Camille Flammarion

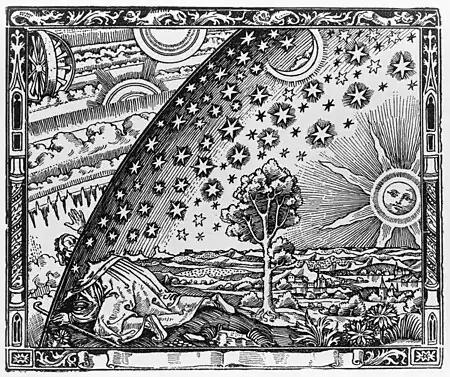
The "Flammarion engraving", 1888

Camille Flammarion was born in Montigny-le-Roi, Haute-Marne, France. He was the brother of Ernest Flammarion (1846–1936), the founder of the Groupe Flammarion publishing house. In 1858, he became a professional at computery at the Paris Observatory. He was a founder and the first president of the "Société astronomique de France", which originally had its own independent journal, "BSAF" ("Bulletin de la Société astronomique de France"), which was first published in 1887. In January 1895, after 13 volumes of "L'Astronomie" and 8 of "BSAF", the two merged, making "L’Astronomie" its bulletin. The 1895 volume of the combined journal was numbered 9, to preserve the "BSAF" volume numbering, but this had the consequence that volumes 9 to 13 of "L'Astronomie" can each refer to two different publications five years apart.